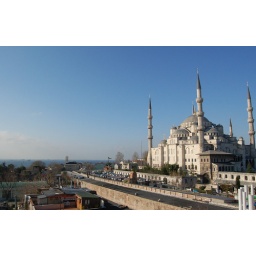
Blue Mosque against blue sky